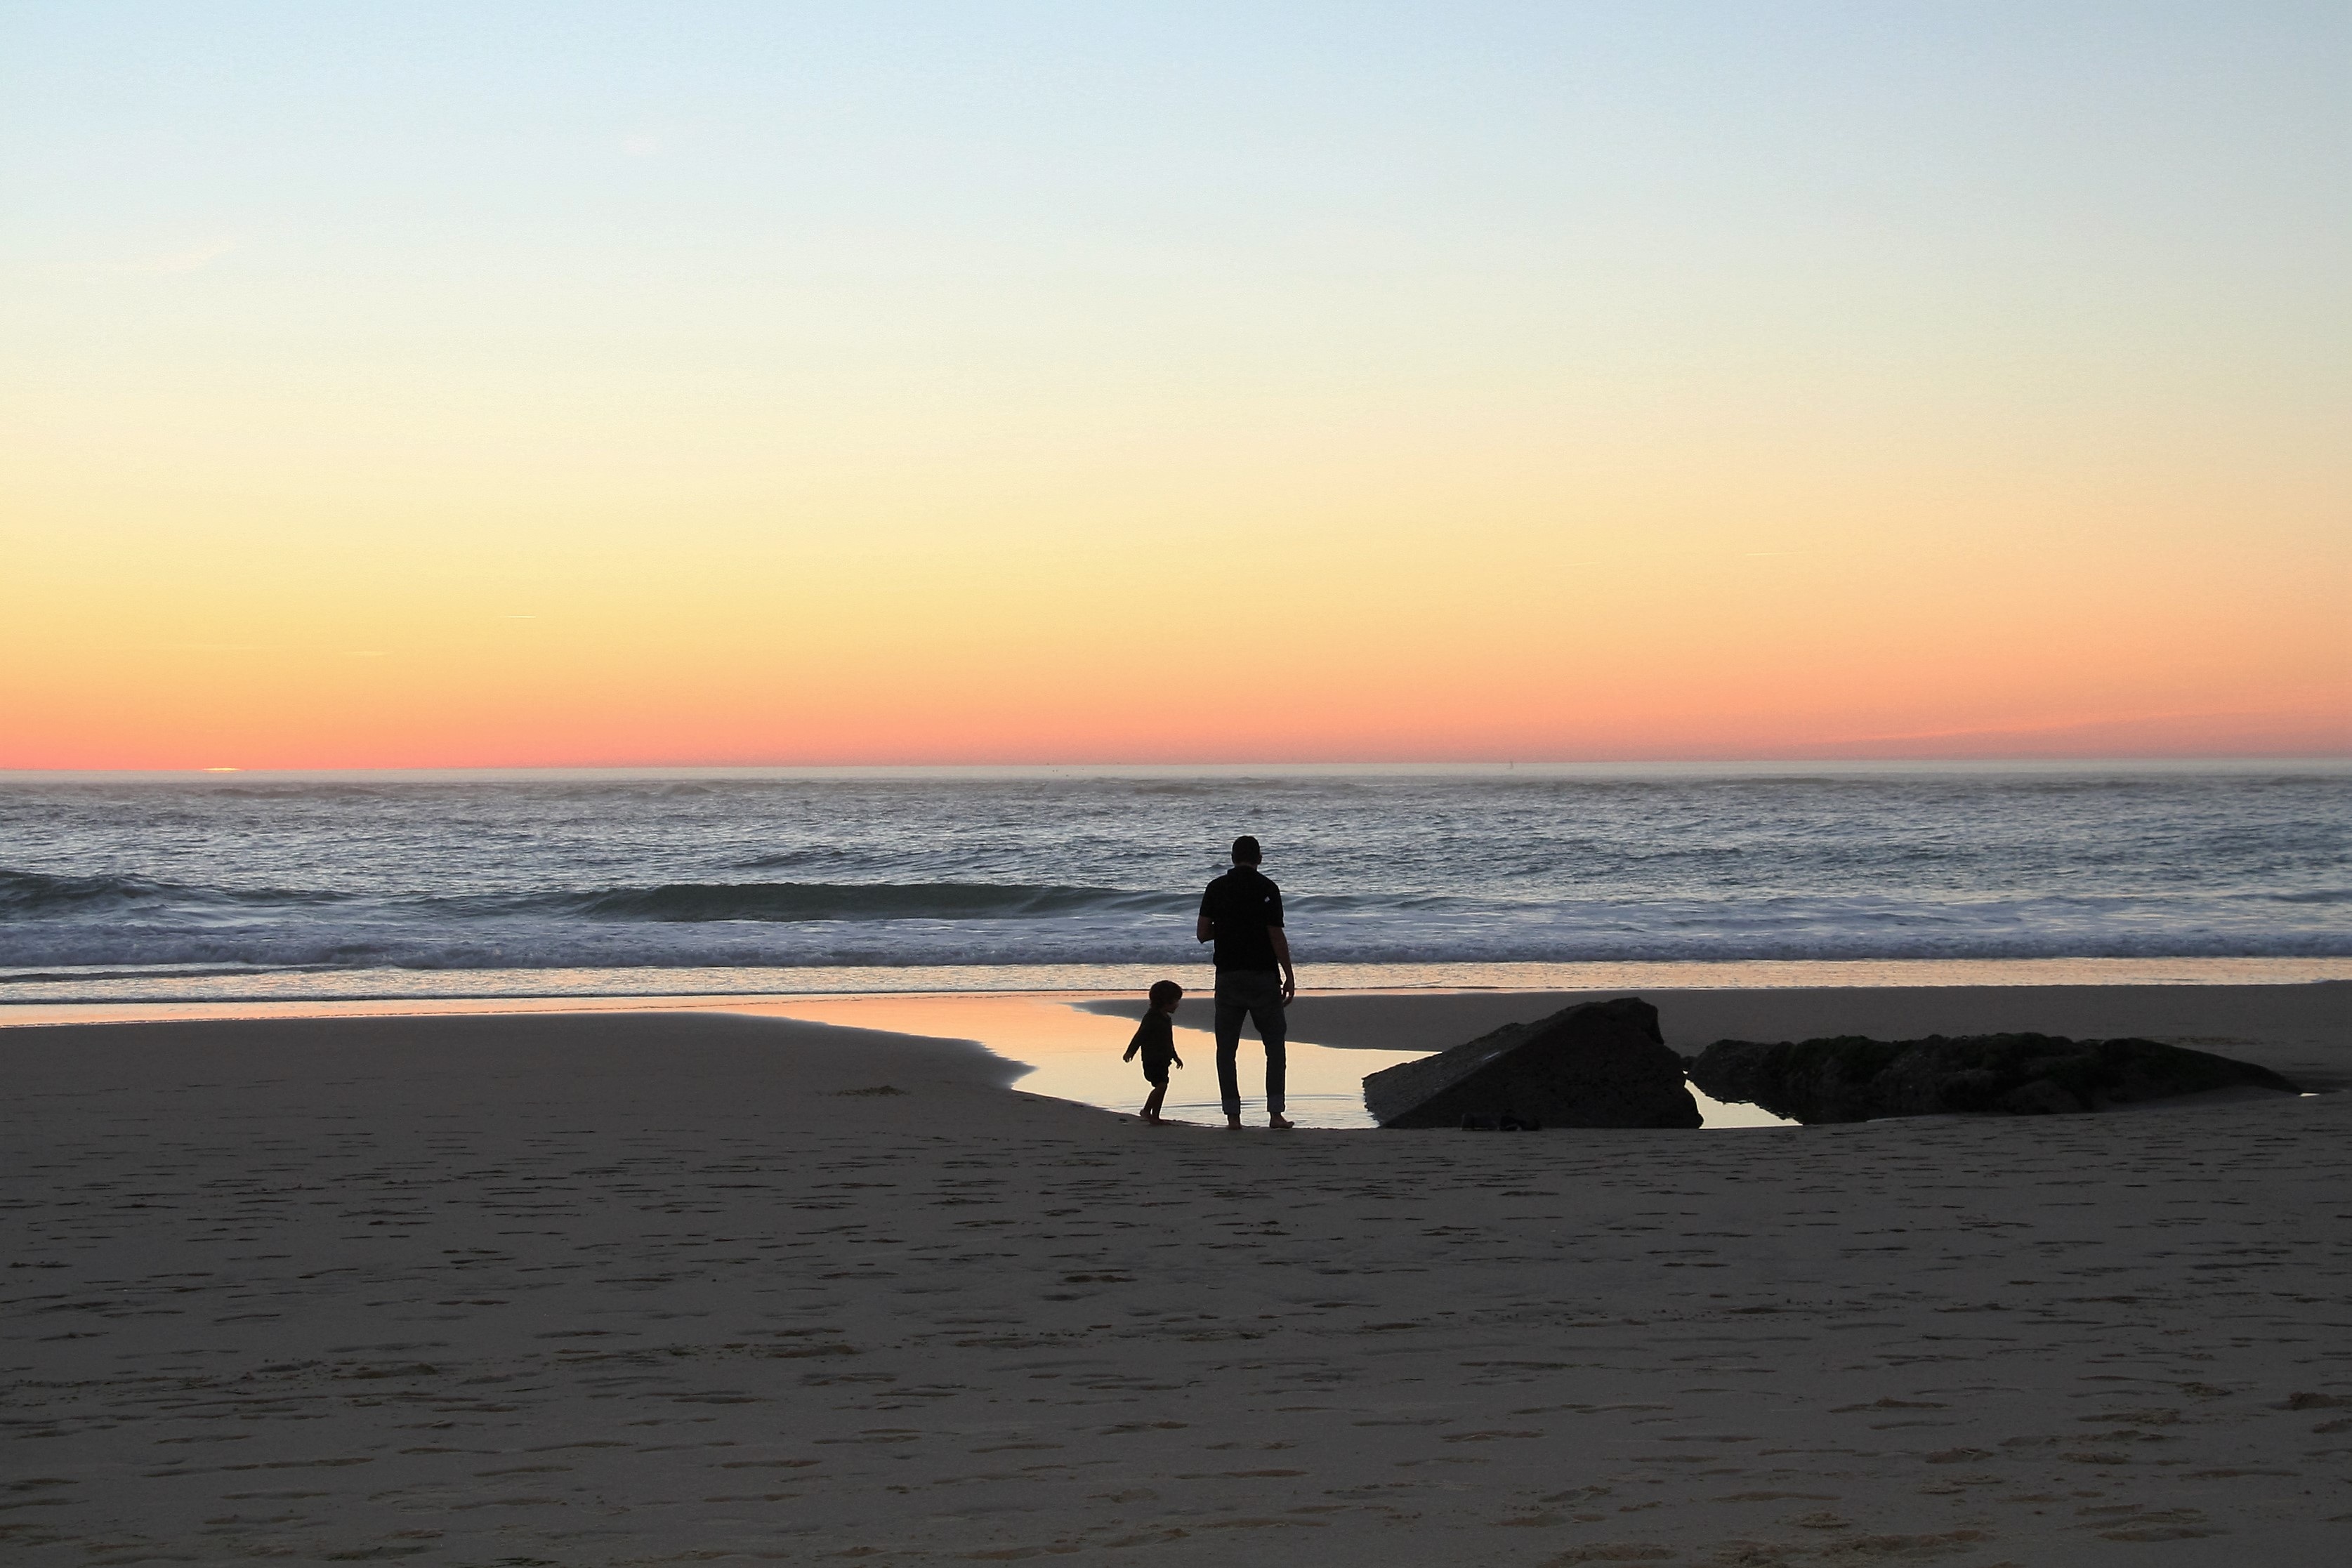
beach, sea, coast, sand, ocean, horizon, sunrise, sunset, morning, shore, wave, dawn, dusk, evening, father, child, body of water, family, cape, wind wave, surfing equipment and supplies, family on the beach